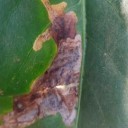
Label: Miner